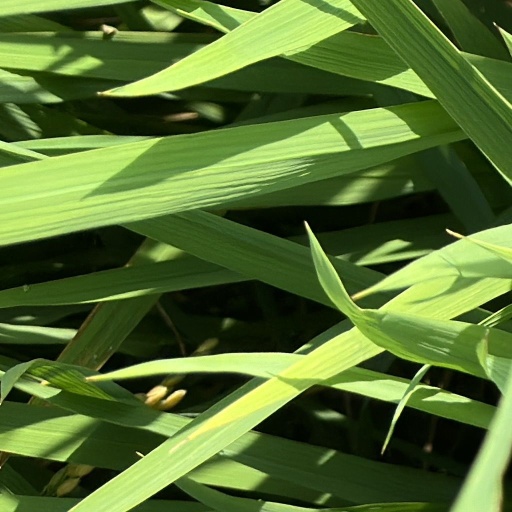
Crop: rice